Queen Marau

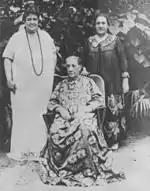
Queen Marau, her daughter Teri'i-nui-o-Tahiti and Hawaiian princess Abigail Kawānanakoa, 1929.

The Salmon children, and their relatives from the Brander family, attended schools in Europe or Australia. From the late 1860s, Marau was educated in Sydney, Australia. She attended a private school, Young Ladies’ College, operated by Miss Fallow in the city until she went home to Tahiti to marry. Her brother Narii and nephews John and Alexander Brander, who were the sons of her older sister Titaua, had preceded her to Sydney and commenced at Newington College in 1867. The boys had arrived by ship in Sydney on 29 October of that year with two native servants. Marau arrived in Sydney sometime after that as it is reported that she attended the picnic on 12 March 1868 at Clontarf where Alfred, Duke of Edinburgh, was wounded in the back by a revolver fired by Henry James O'Farrell. The Duke visited Tahiti in 1870 and met Marau's sister, Titaua Brander.